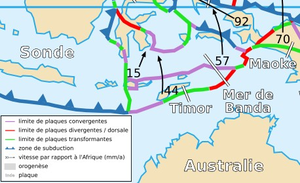
Carte de la plaque de Timor
La plaque de Timor est une microplaque tectonique de la lithosphère de la planète Terre. Sa superficie est de 0,0087 stéradians. Elle est généralement associée à la plaque eurasienne.
La grotte de Liang Bua est un complexe cavernicole tributaire d'un réseau de chutes d'eau successives ayant creusé à flanc de paroi rocheuse une vaste cavité. Ce site naturel souterrain est situé sur l'île de Florès dans la province de Nusa Tenggara oriental en Indonésie. Par ailleurs la cavité se localise à proximité de la petite localité indonésienne éponyme Liang Bua.